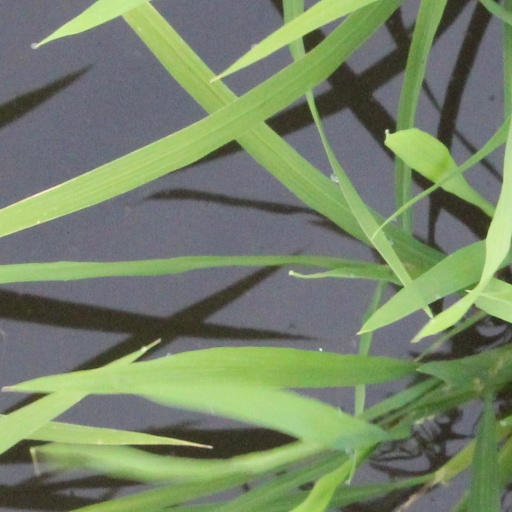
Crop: rice